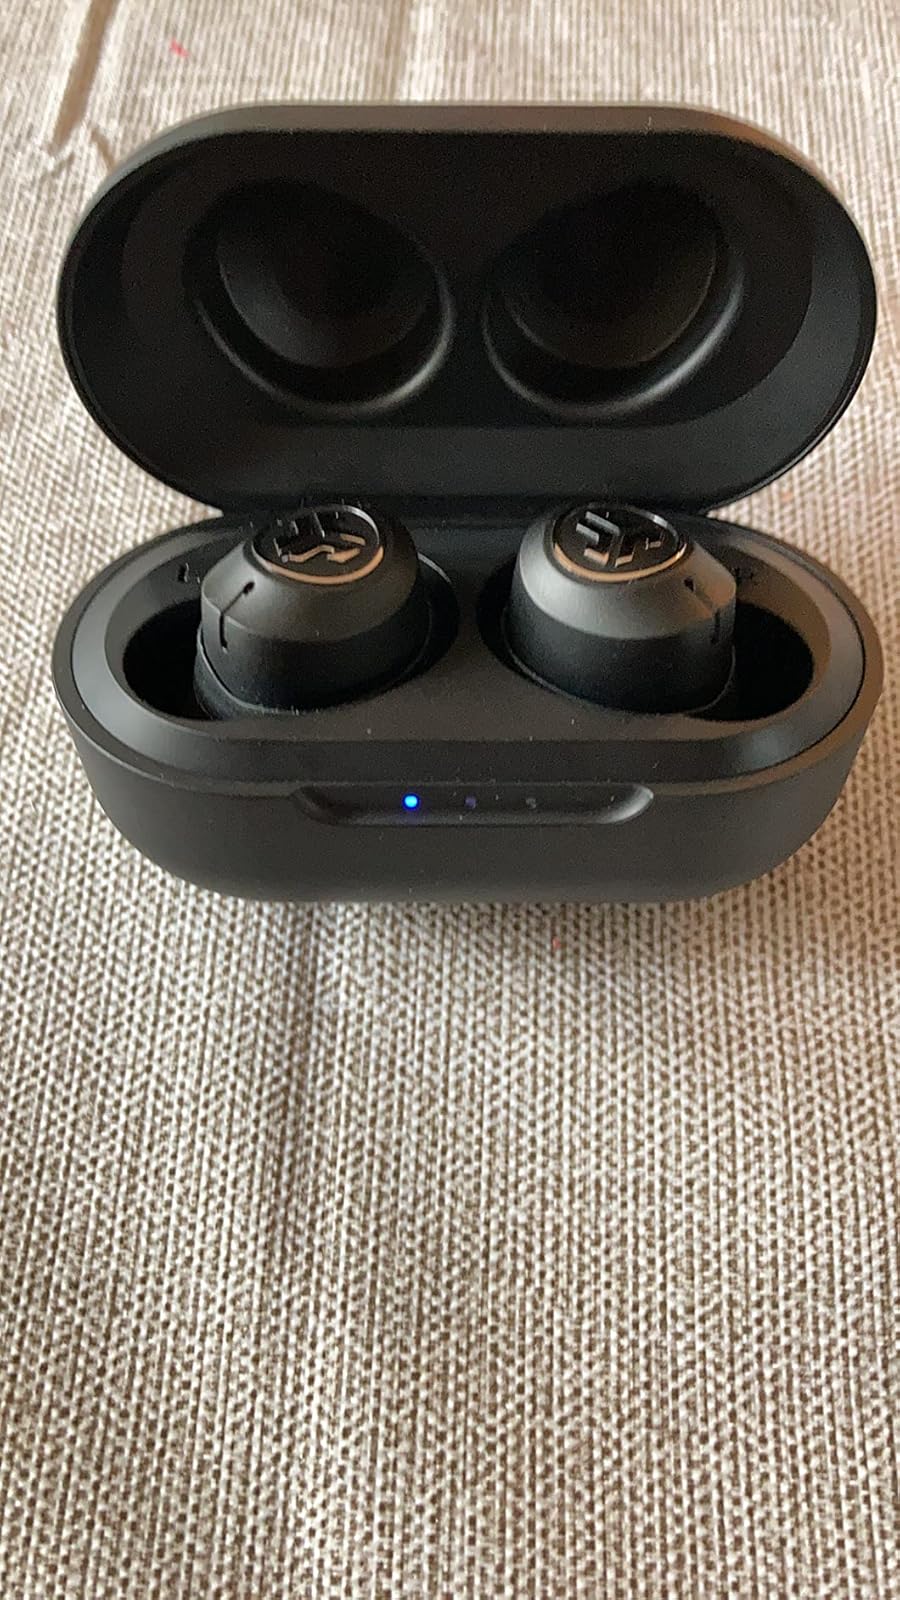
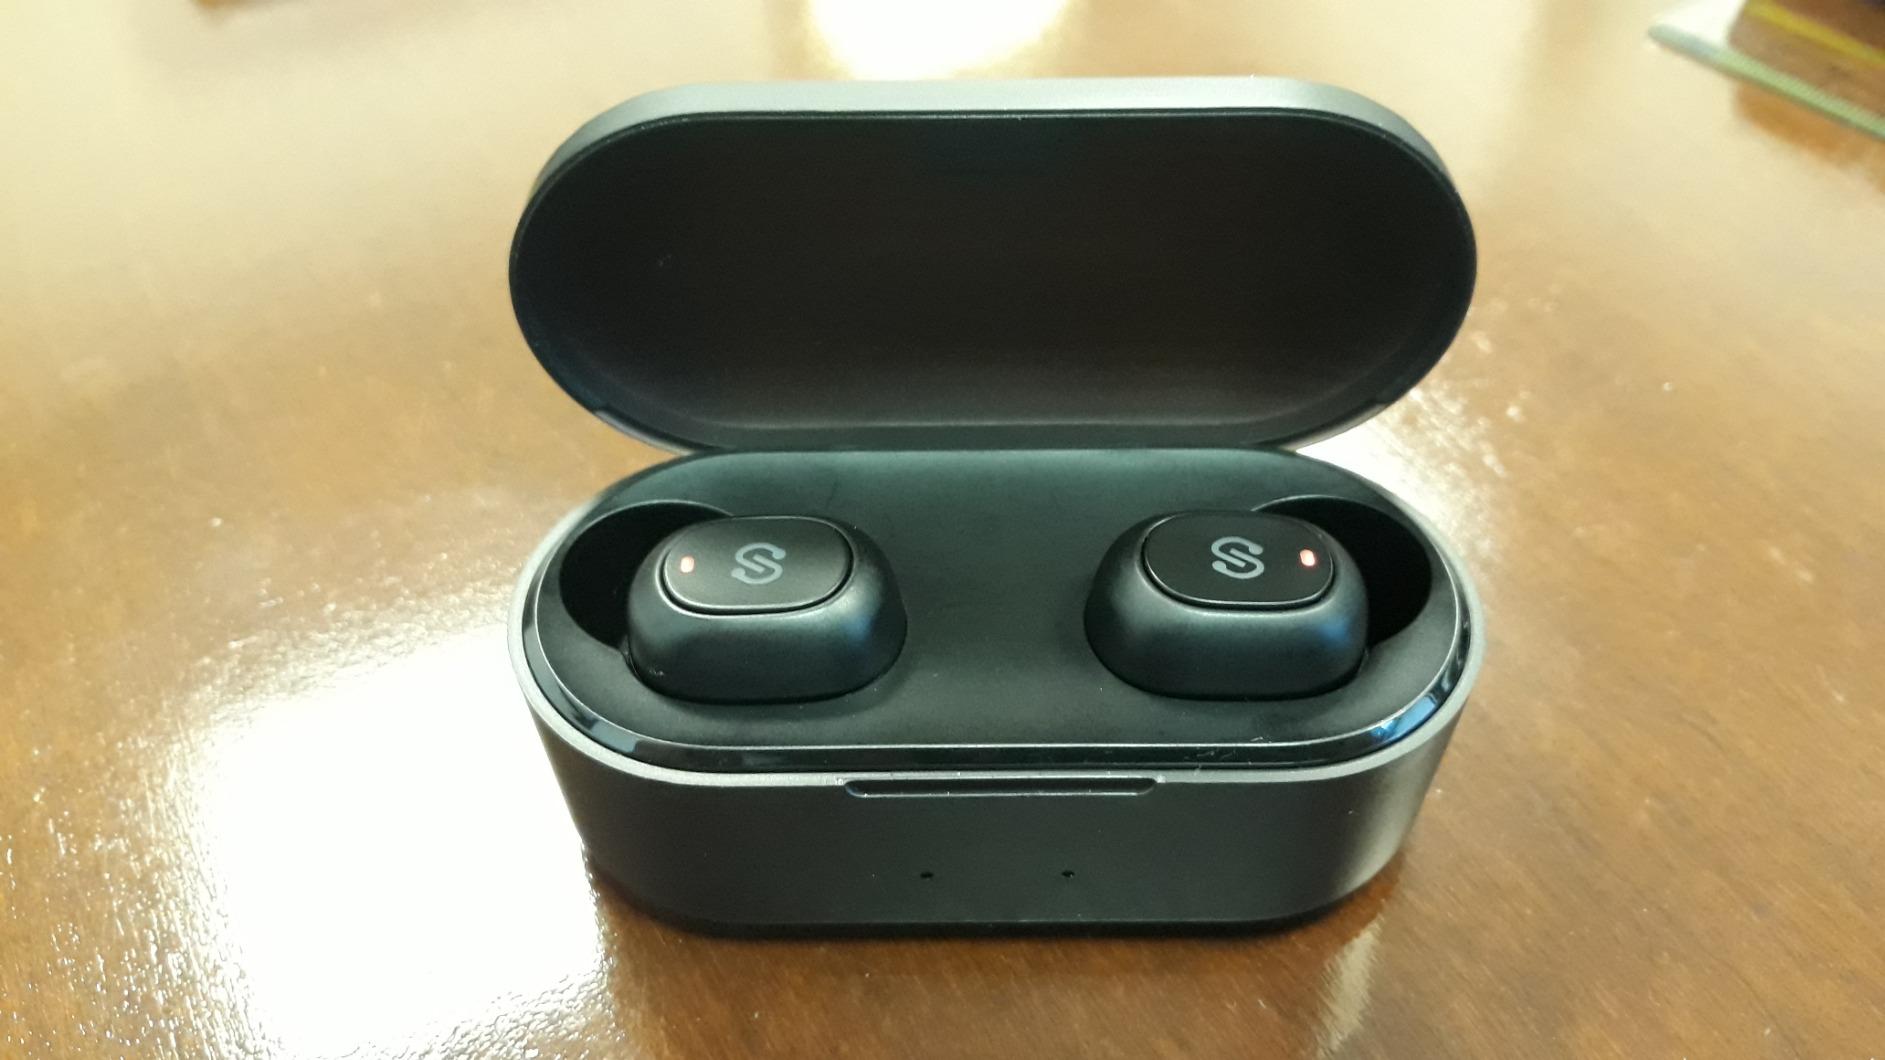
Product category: earbuds
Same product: no